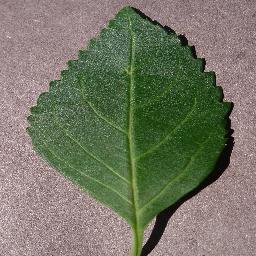
Label: Cherry___healthy